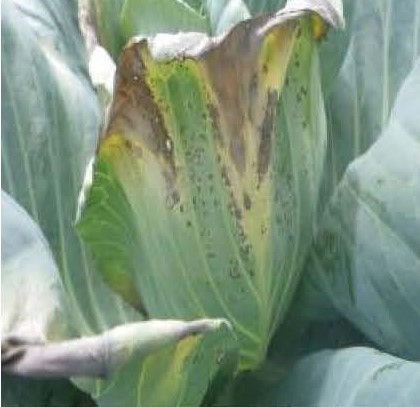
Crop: unknown
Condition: cabbage_cabbage_black_rot_bing_-_copy